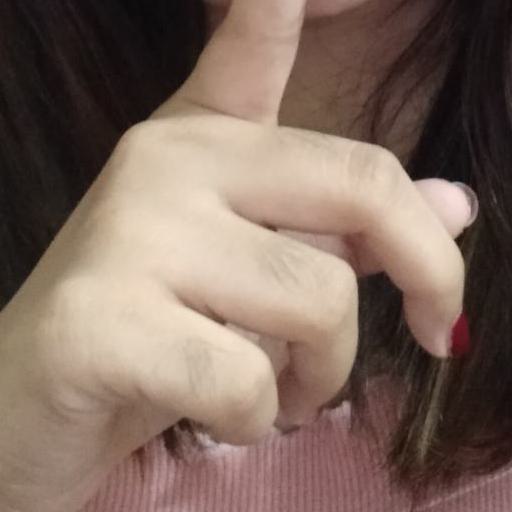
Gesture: mute